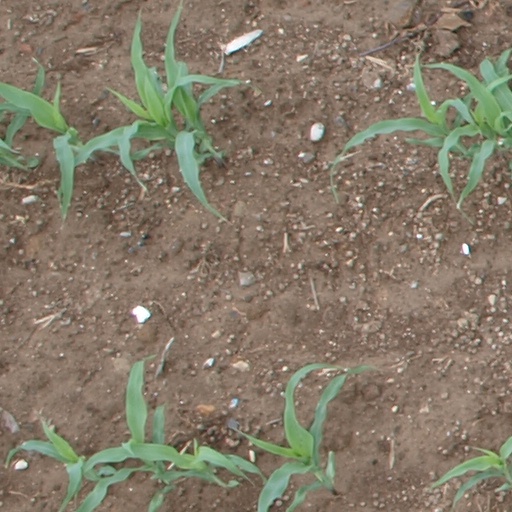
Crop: maize; corn